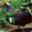
Label: bird